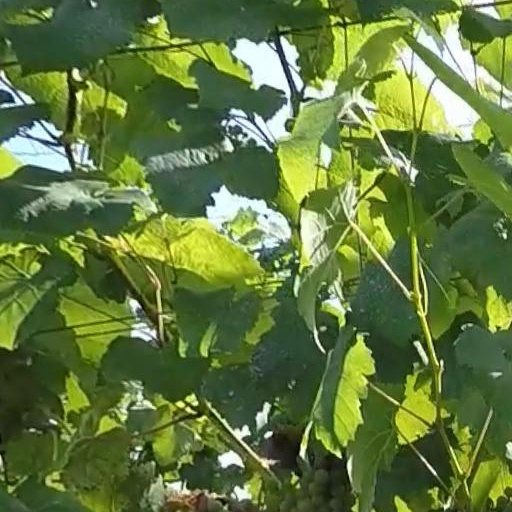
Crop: grape